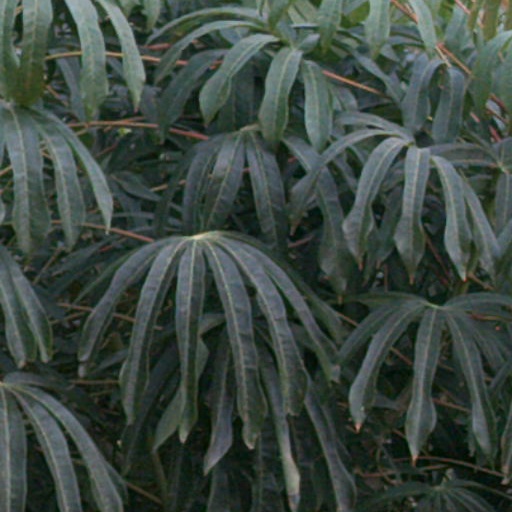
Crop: cassava